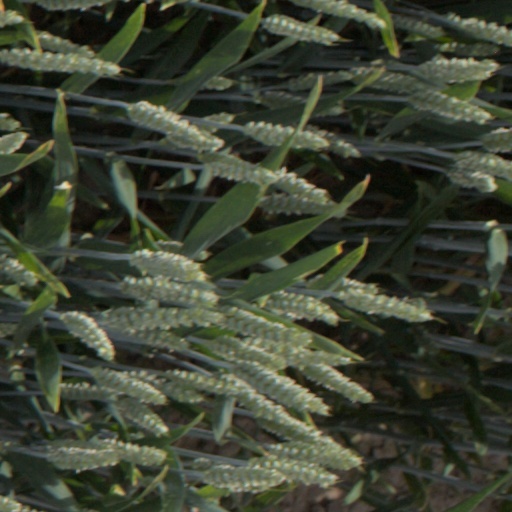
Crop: wheat